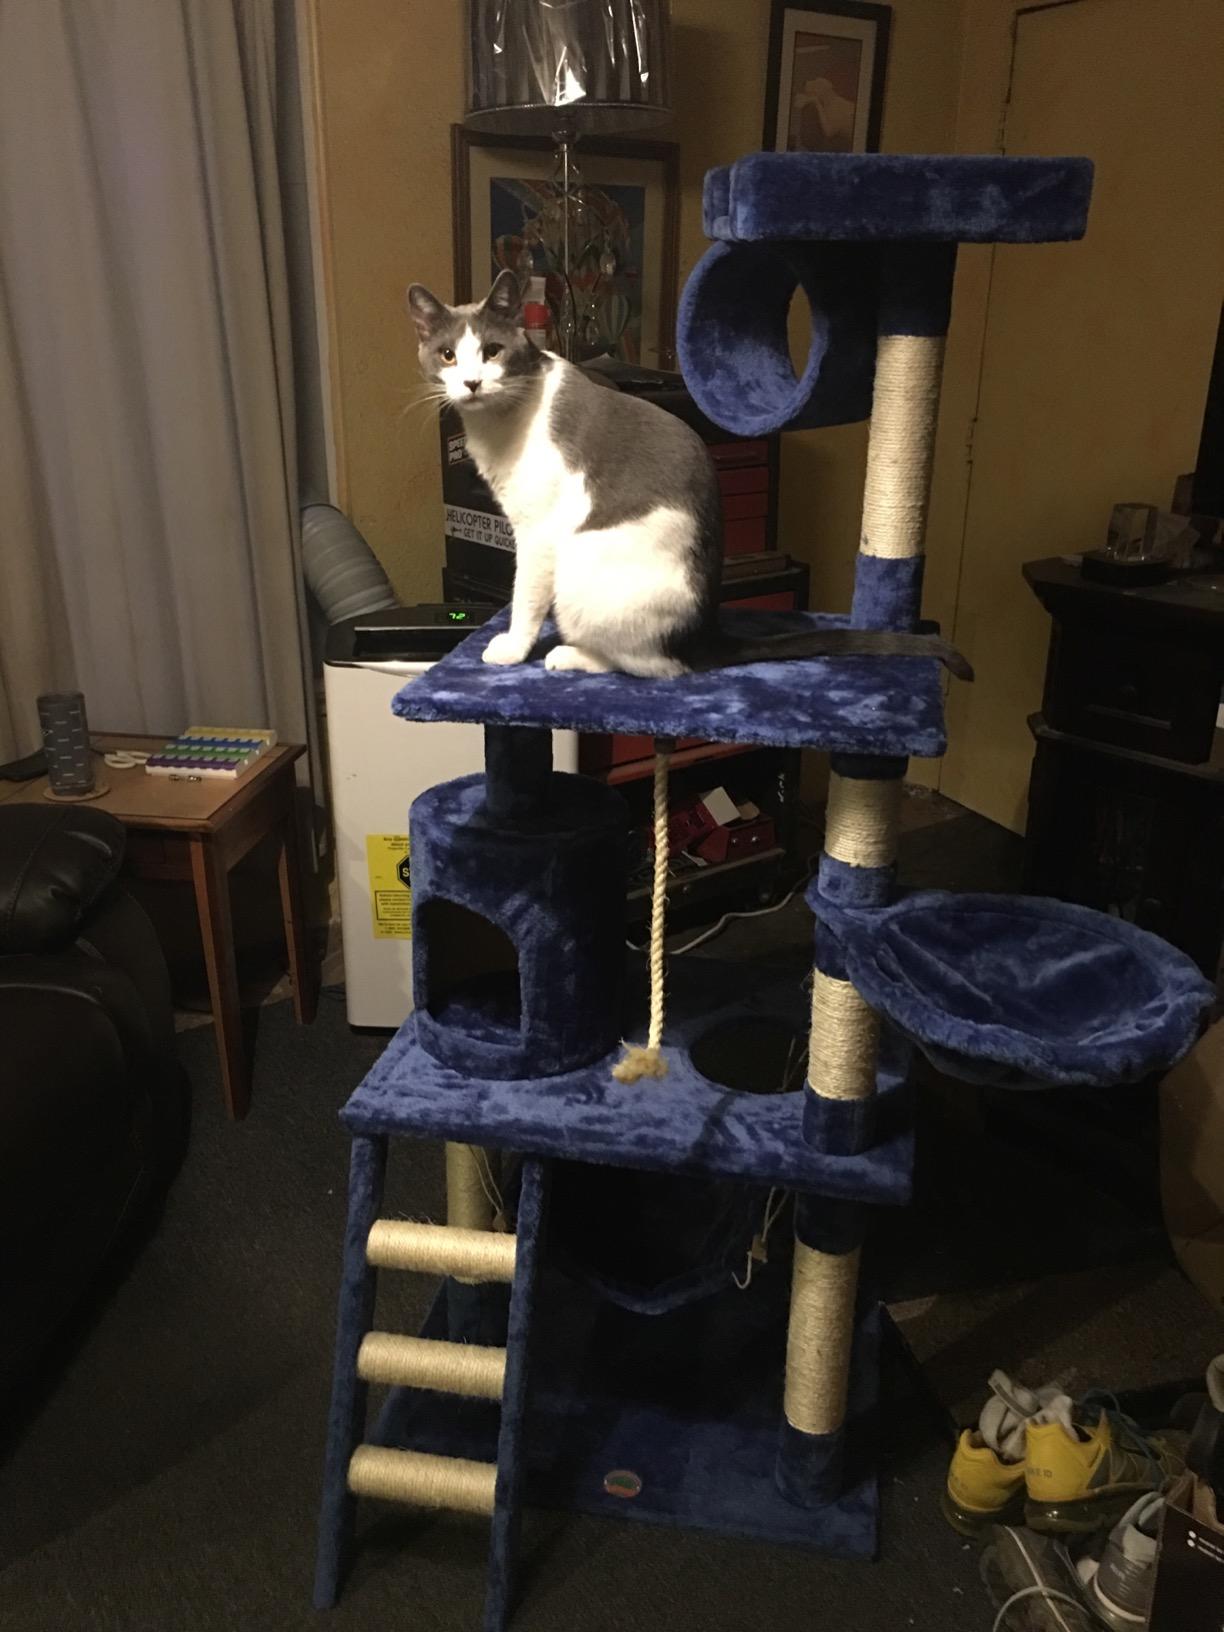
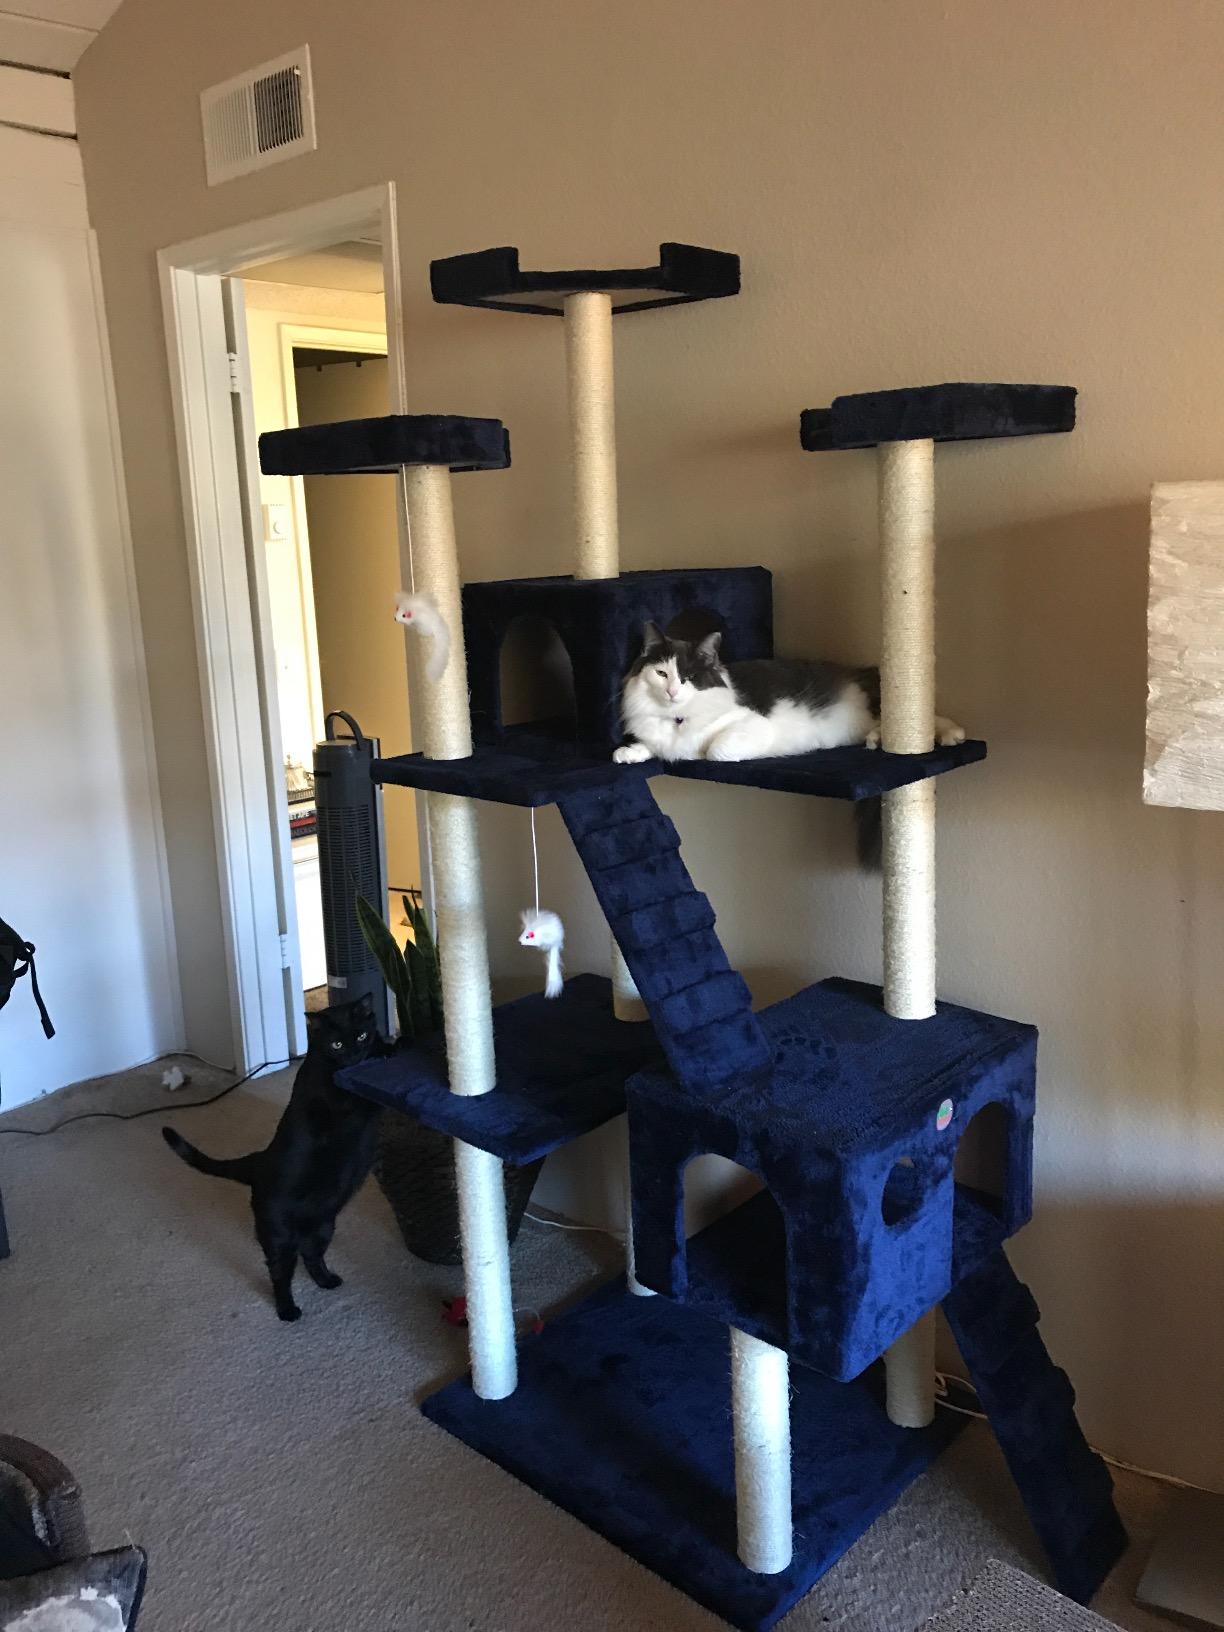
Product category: items_cat tree
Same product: no